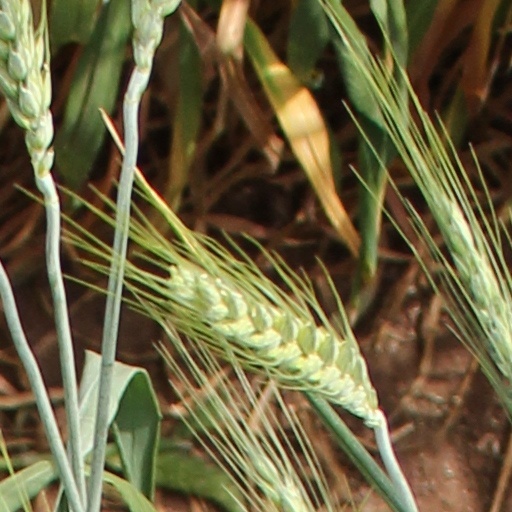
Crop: wheat